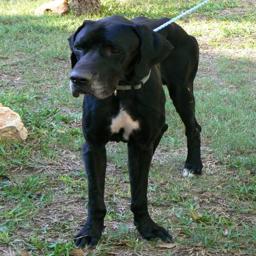
Animal: dogs